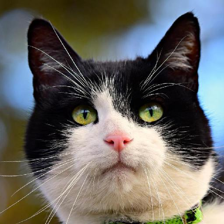
Label: animals